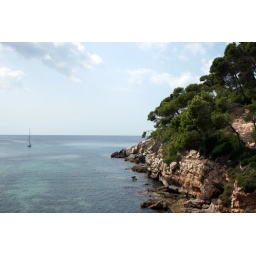
This was a view over a bridge just before getting to a beach it had the harbour right next to it.